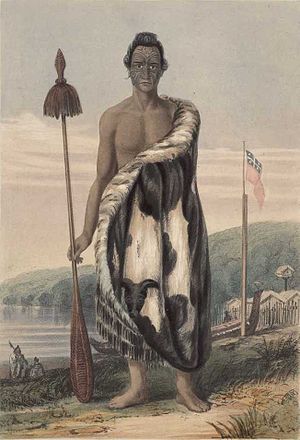
Maorier
Maorier er navnet på New Zealands oprindelige befolkning, og udgjorde i 2001 ca. 15 % af den samlede befolkning på øerne. Omkring 64 % af dem boede i byområderne, mens de sidste 16 % boede i landområderne. Desuden er mange emigreret til især Australien og Storbritannien.